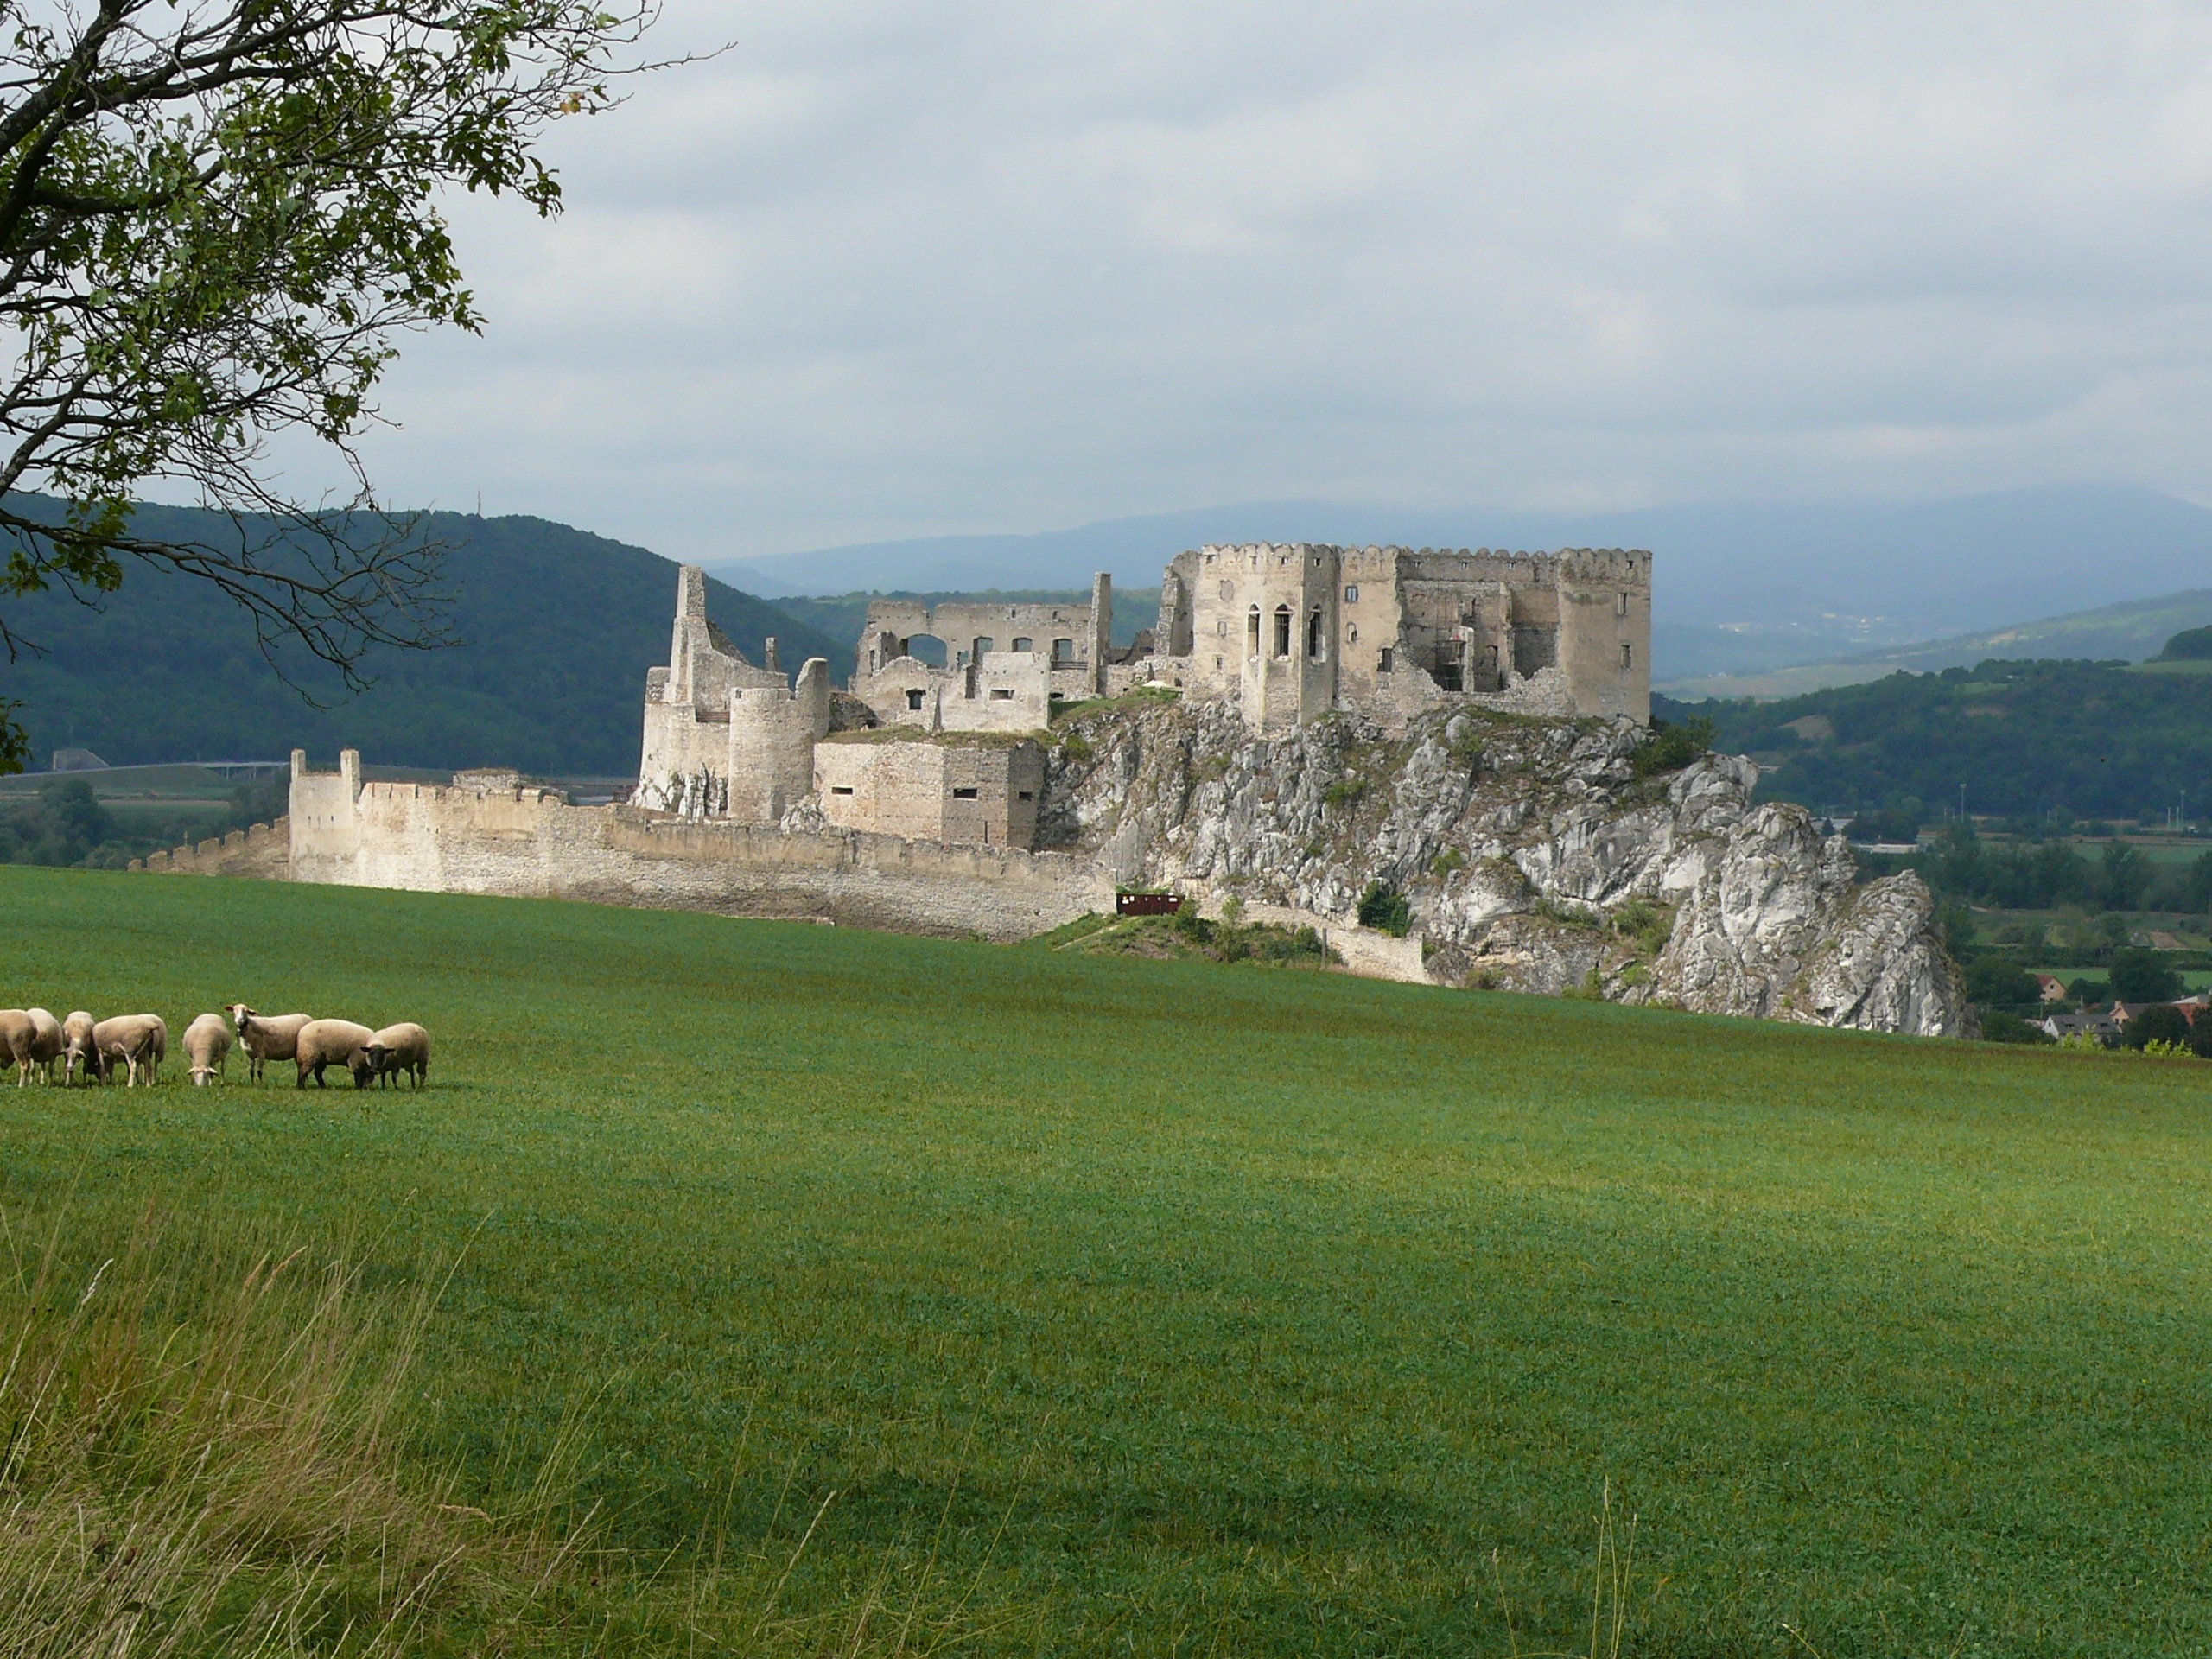
landscape, grass, meadow, hill, building, chateau, village, cliff, castle, fortification, terrain, ruins, monastery, estate, rural area, the ruins of the, beckov